Road speed limits in the United Kingdom

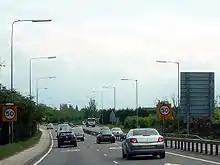
sign on a dual-carriageway road

Speed limit road signs are used to inform road users where speed limits other than the applicable national speed limit apply.